Scio, Oregon

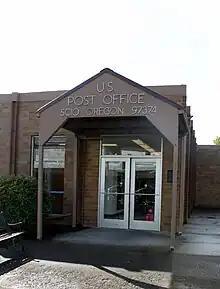
Post office in Scio in 2009

Thomas Creek, which flows through the city, was named for Frederick Thomas, who obtained a Donation Land Claim and settled on the banks of the creek in 1846. Scio post office, headed by postmaster Euphronius Wheeler, was established on October 3, 1860. The community was incorporated as a city on October 24, 1866.